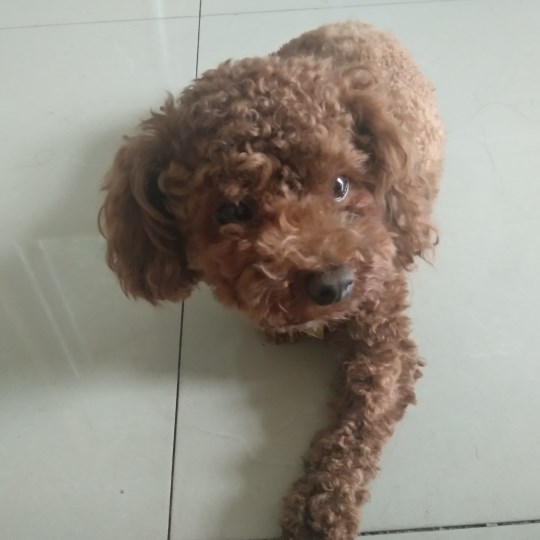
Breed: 2925-n000114-toy_poodle